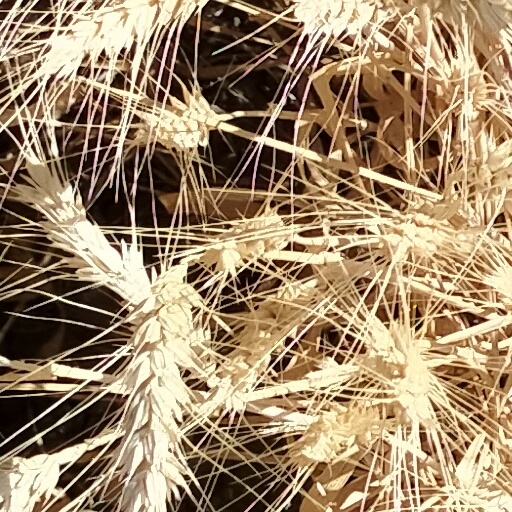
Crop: wheat